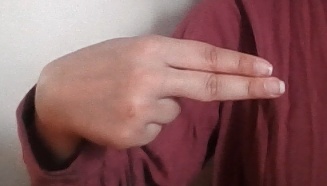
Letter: ain